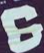
Number: 6